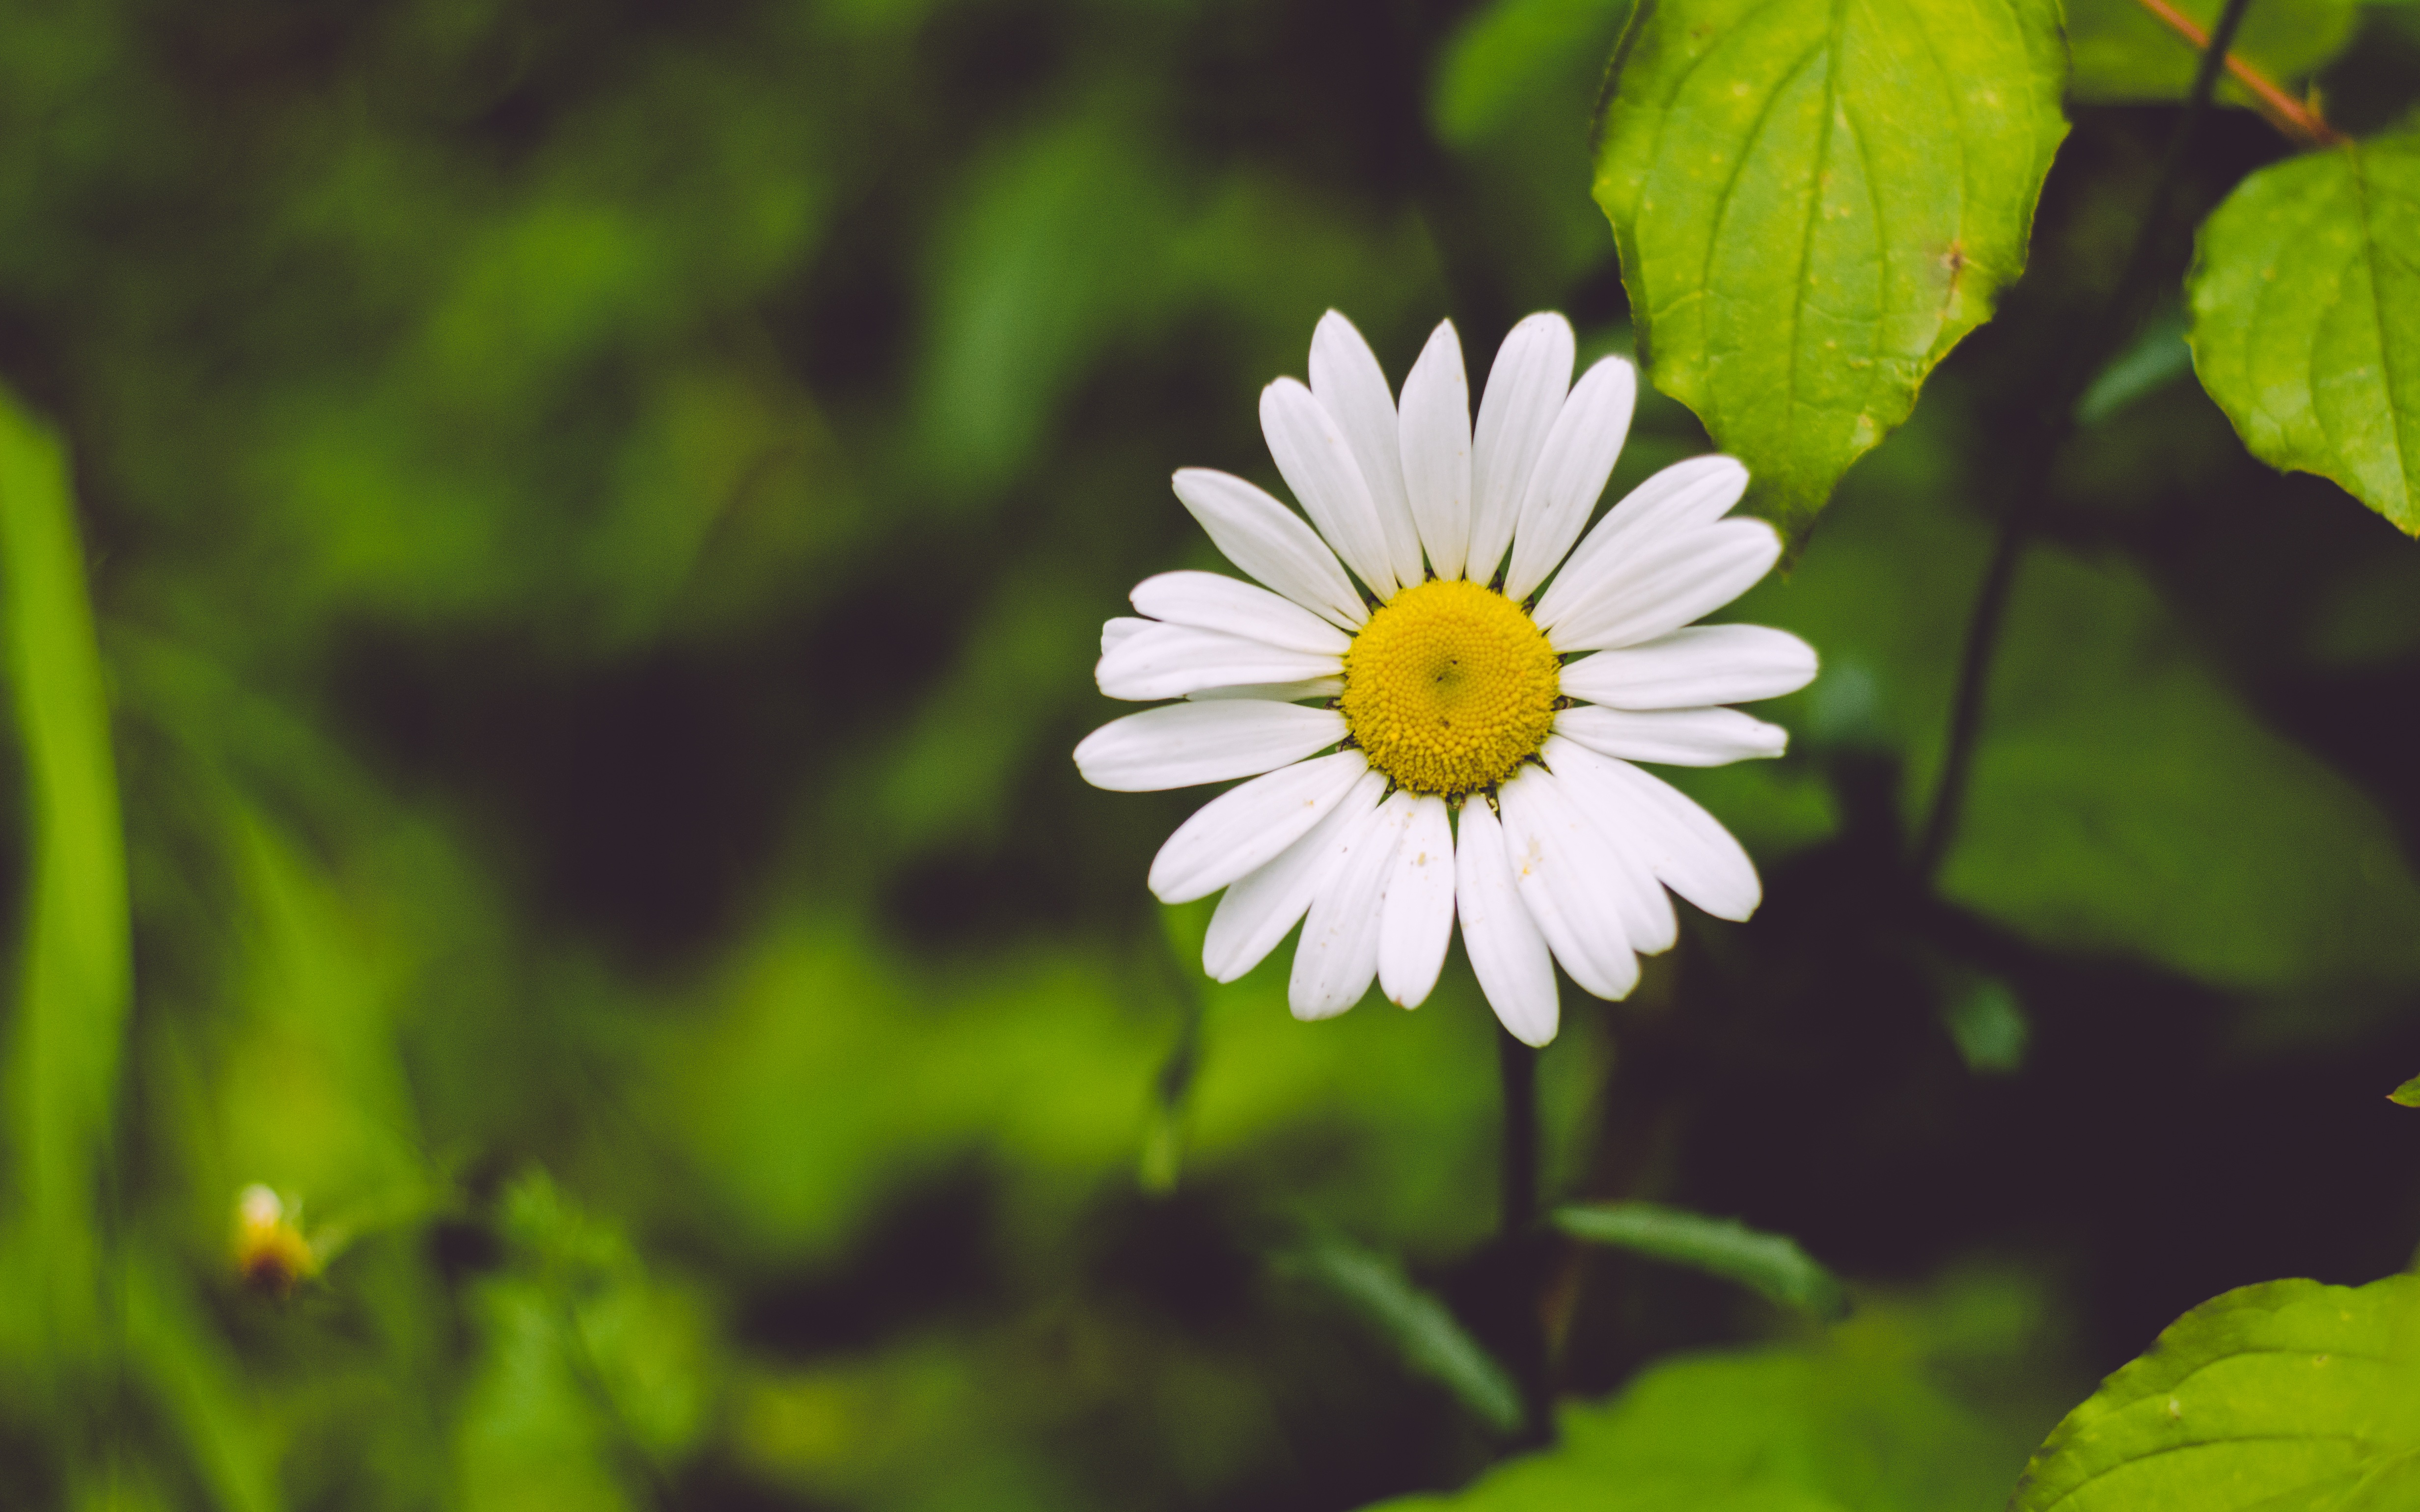
flower, nature, flora, plant, green, daisy, yellow, botany, macro photography, oxeye daisy, land plant, close up, petal, wildflower, meadow, daisy family, sunlight, leaf, flowering plant, field, blossom, plant stem